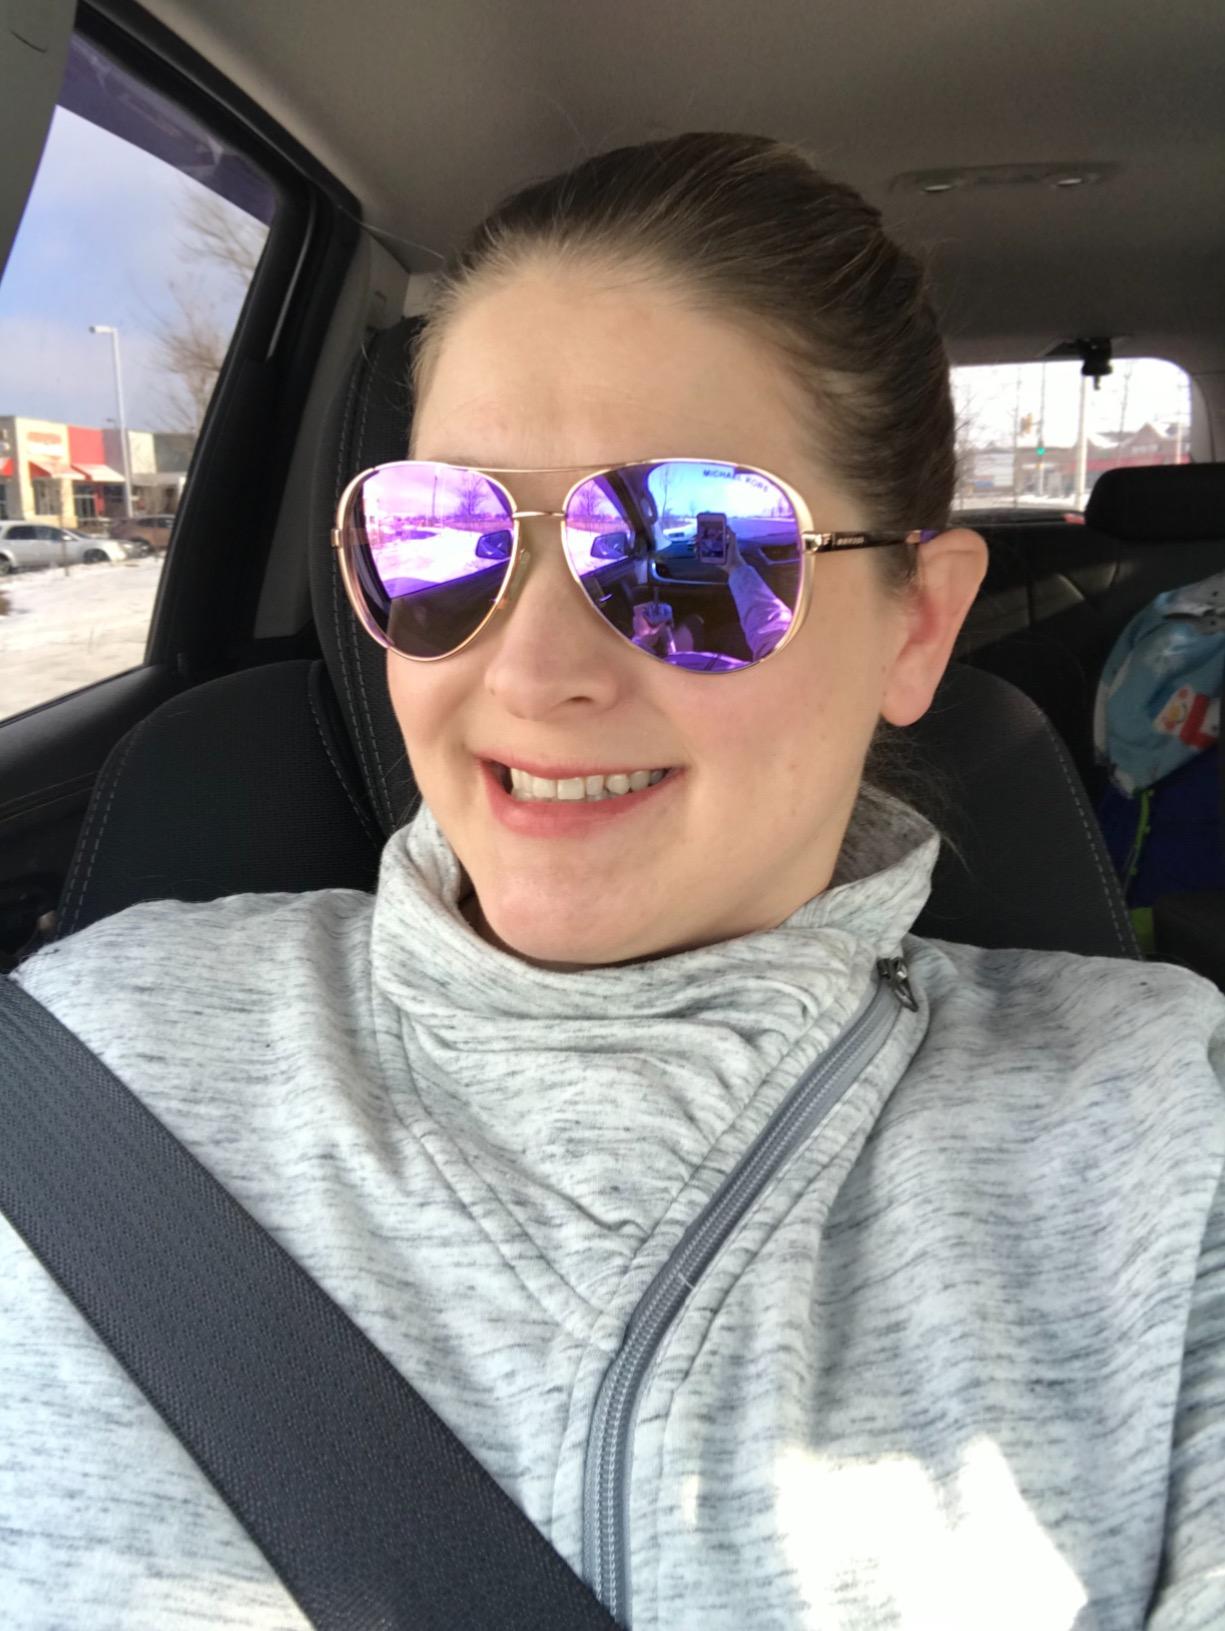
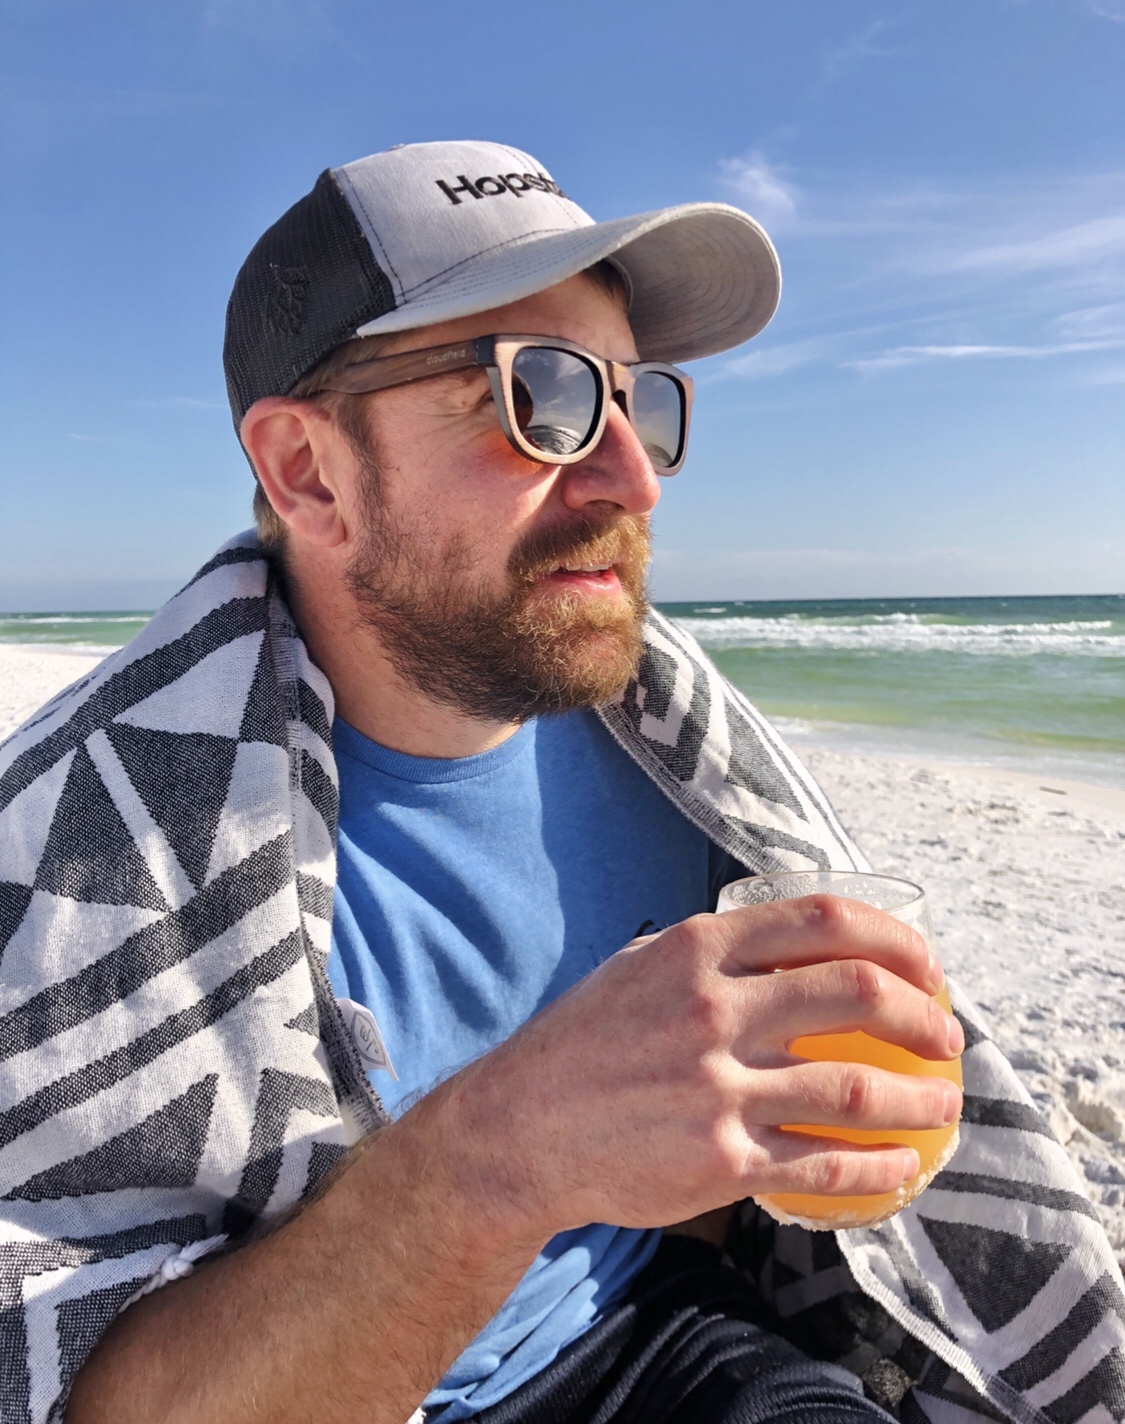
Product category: accessories_sunglasses
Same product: no